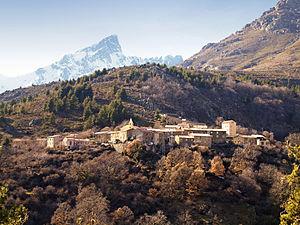
Albertacce est une commune française située dans la circonscription départementale de la Haute-Corse et le territoire de la collectivité de Corse. Le village appartient à la piève de Niolo.